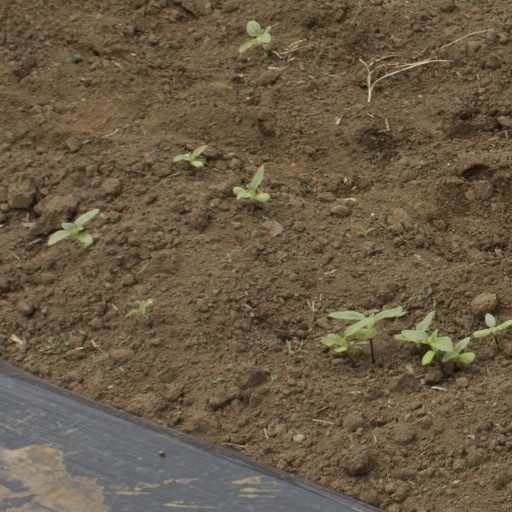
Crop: Jerusalem artichoke